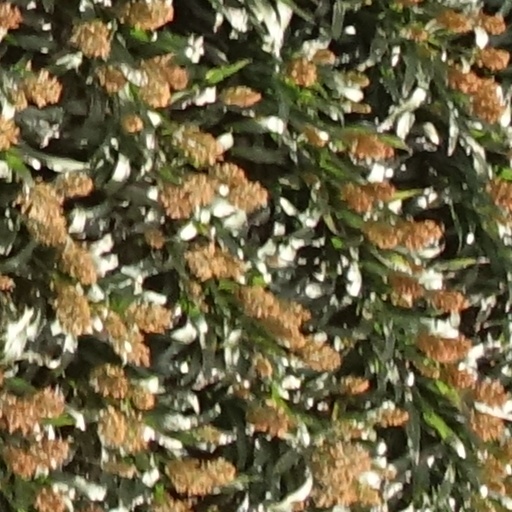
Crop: sorghum